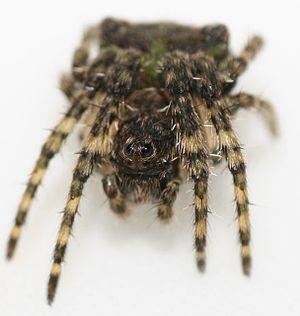
Gibbaranea gibbosa, l'Épeire à bosses, est une espèce d'araignées aranéomorphes de la famille des Araneidae.